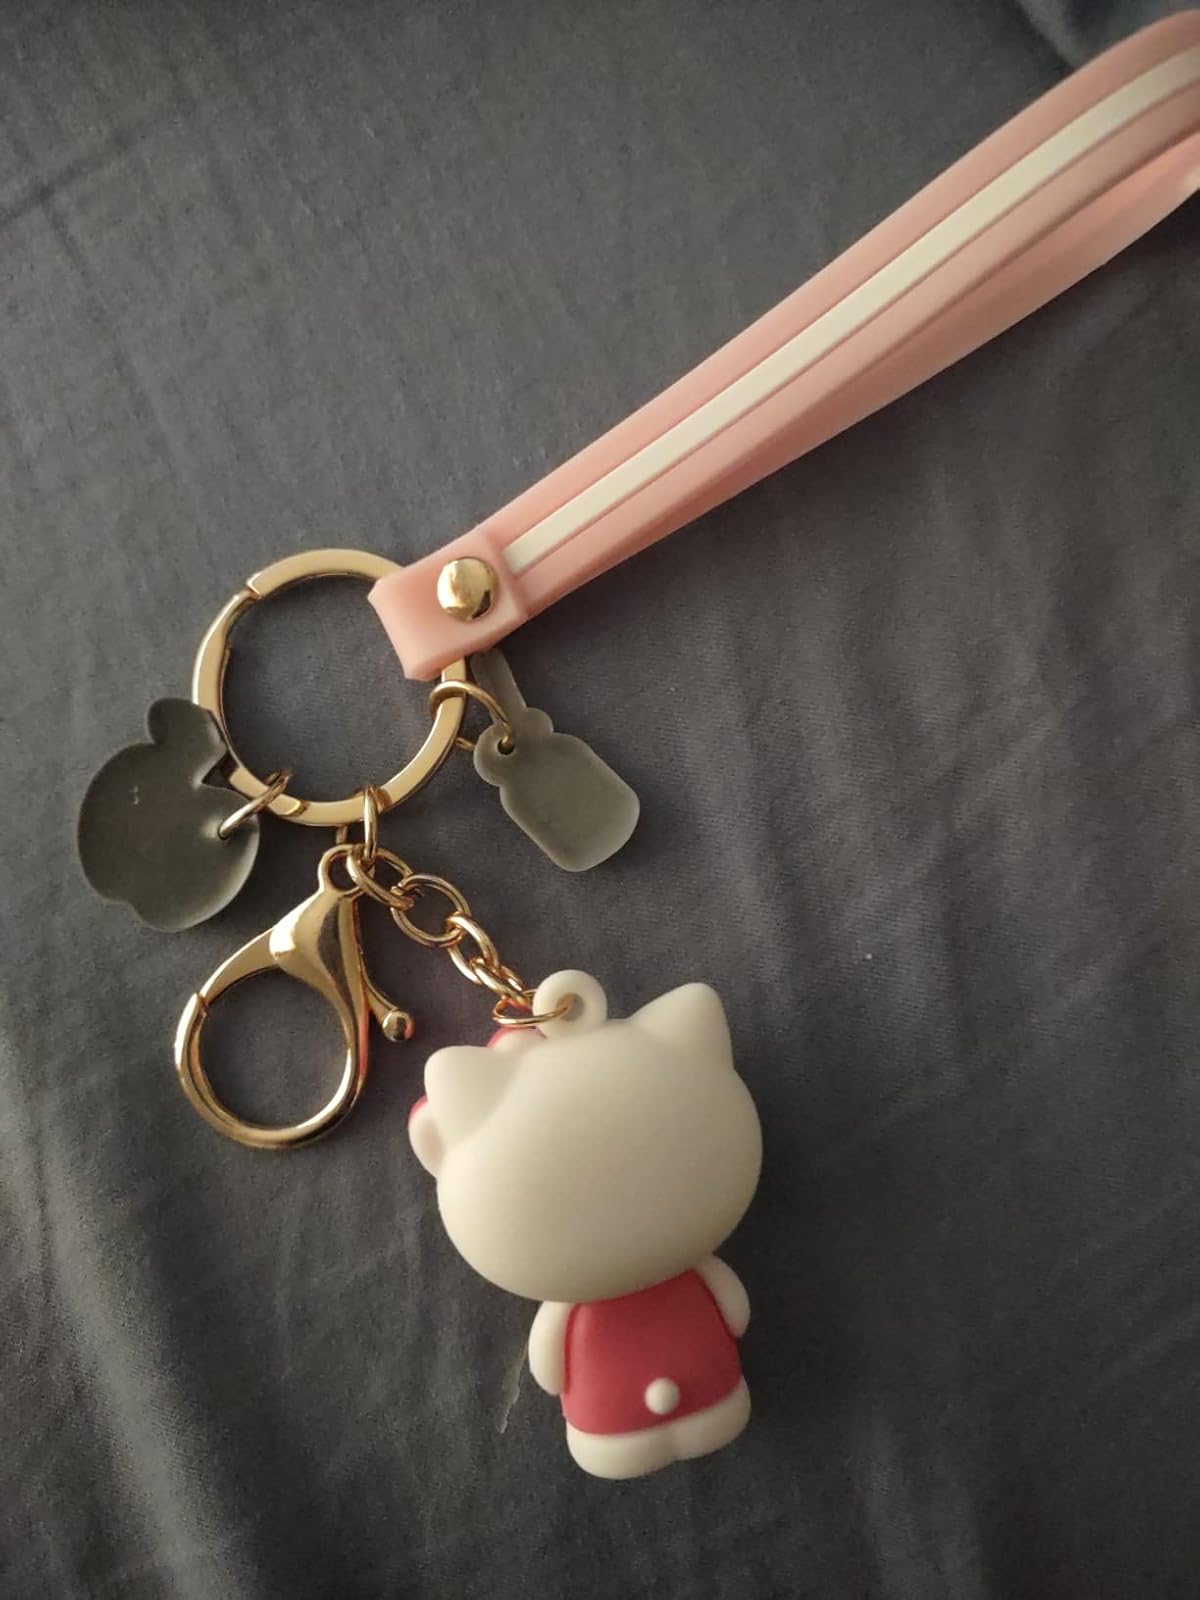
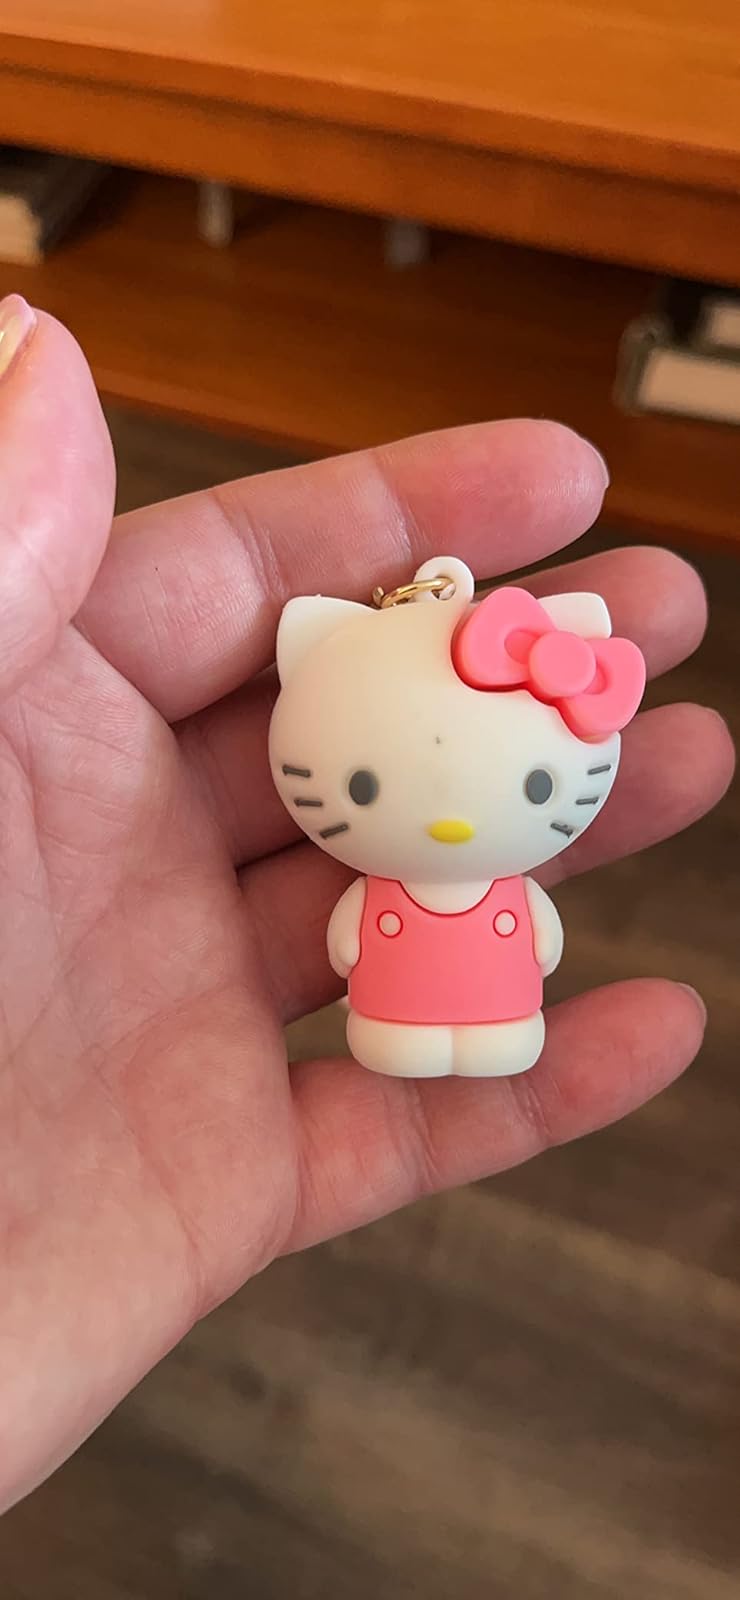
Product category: accessories_keychain
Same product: no